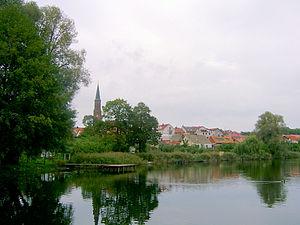
Lubniewice [lubɲɛˈvʲit͡sɛ] - est une petite ville polonaise dans le powiat de Sulęcin appartenant à la voïvodie de Lubusz.